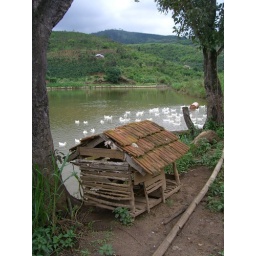
The family eats the dogs that they raise in this dog house.